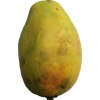
Label: papaya